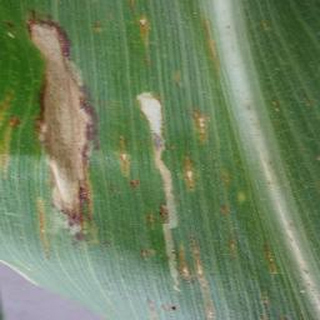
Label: corn_northern_leaf_blight